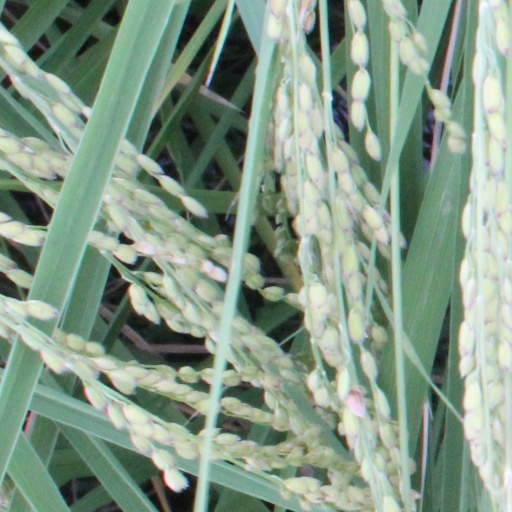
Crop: rice